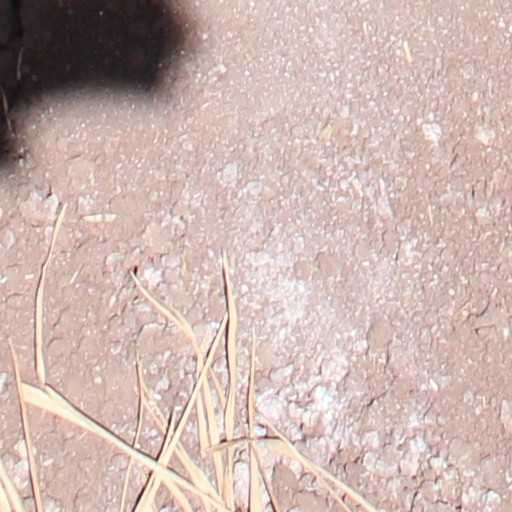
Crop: wheat